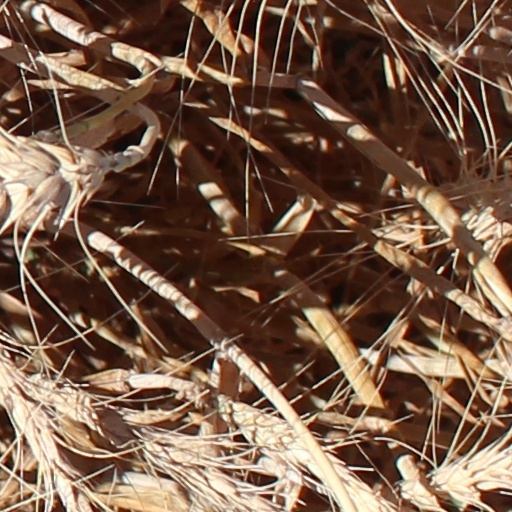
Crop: wheat